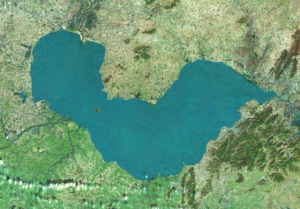
Vue satellite du lac Chao, NASA World Wind
Le Lac Chao est un lac d'eau douce situé aux abords de Chaohu et de Hefei dans la province de l'Anhui, en Chine. Couvrant une surface de 760 km², c'est le plus grand lac de la province et l'un des plus grands de Chine. Environ 5 millions de personnes vivent près du lac, et utilisent ce dernier pour l'irrigation, la pêche et le transport. La surexploitation du lac a conduit celui-ci à s'embourber et à s'eutrophiser. Le lac est également l'un des plus pollués de Chine, notamment à cause de la croissance industrielle importante que connaît l'Anhui.